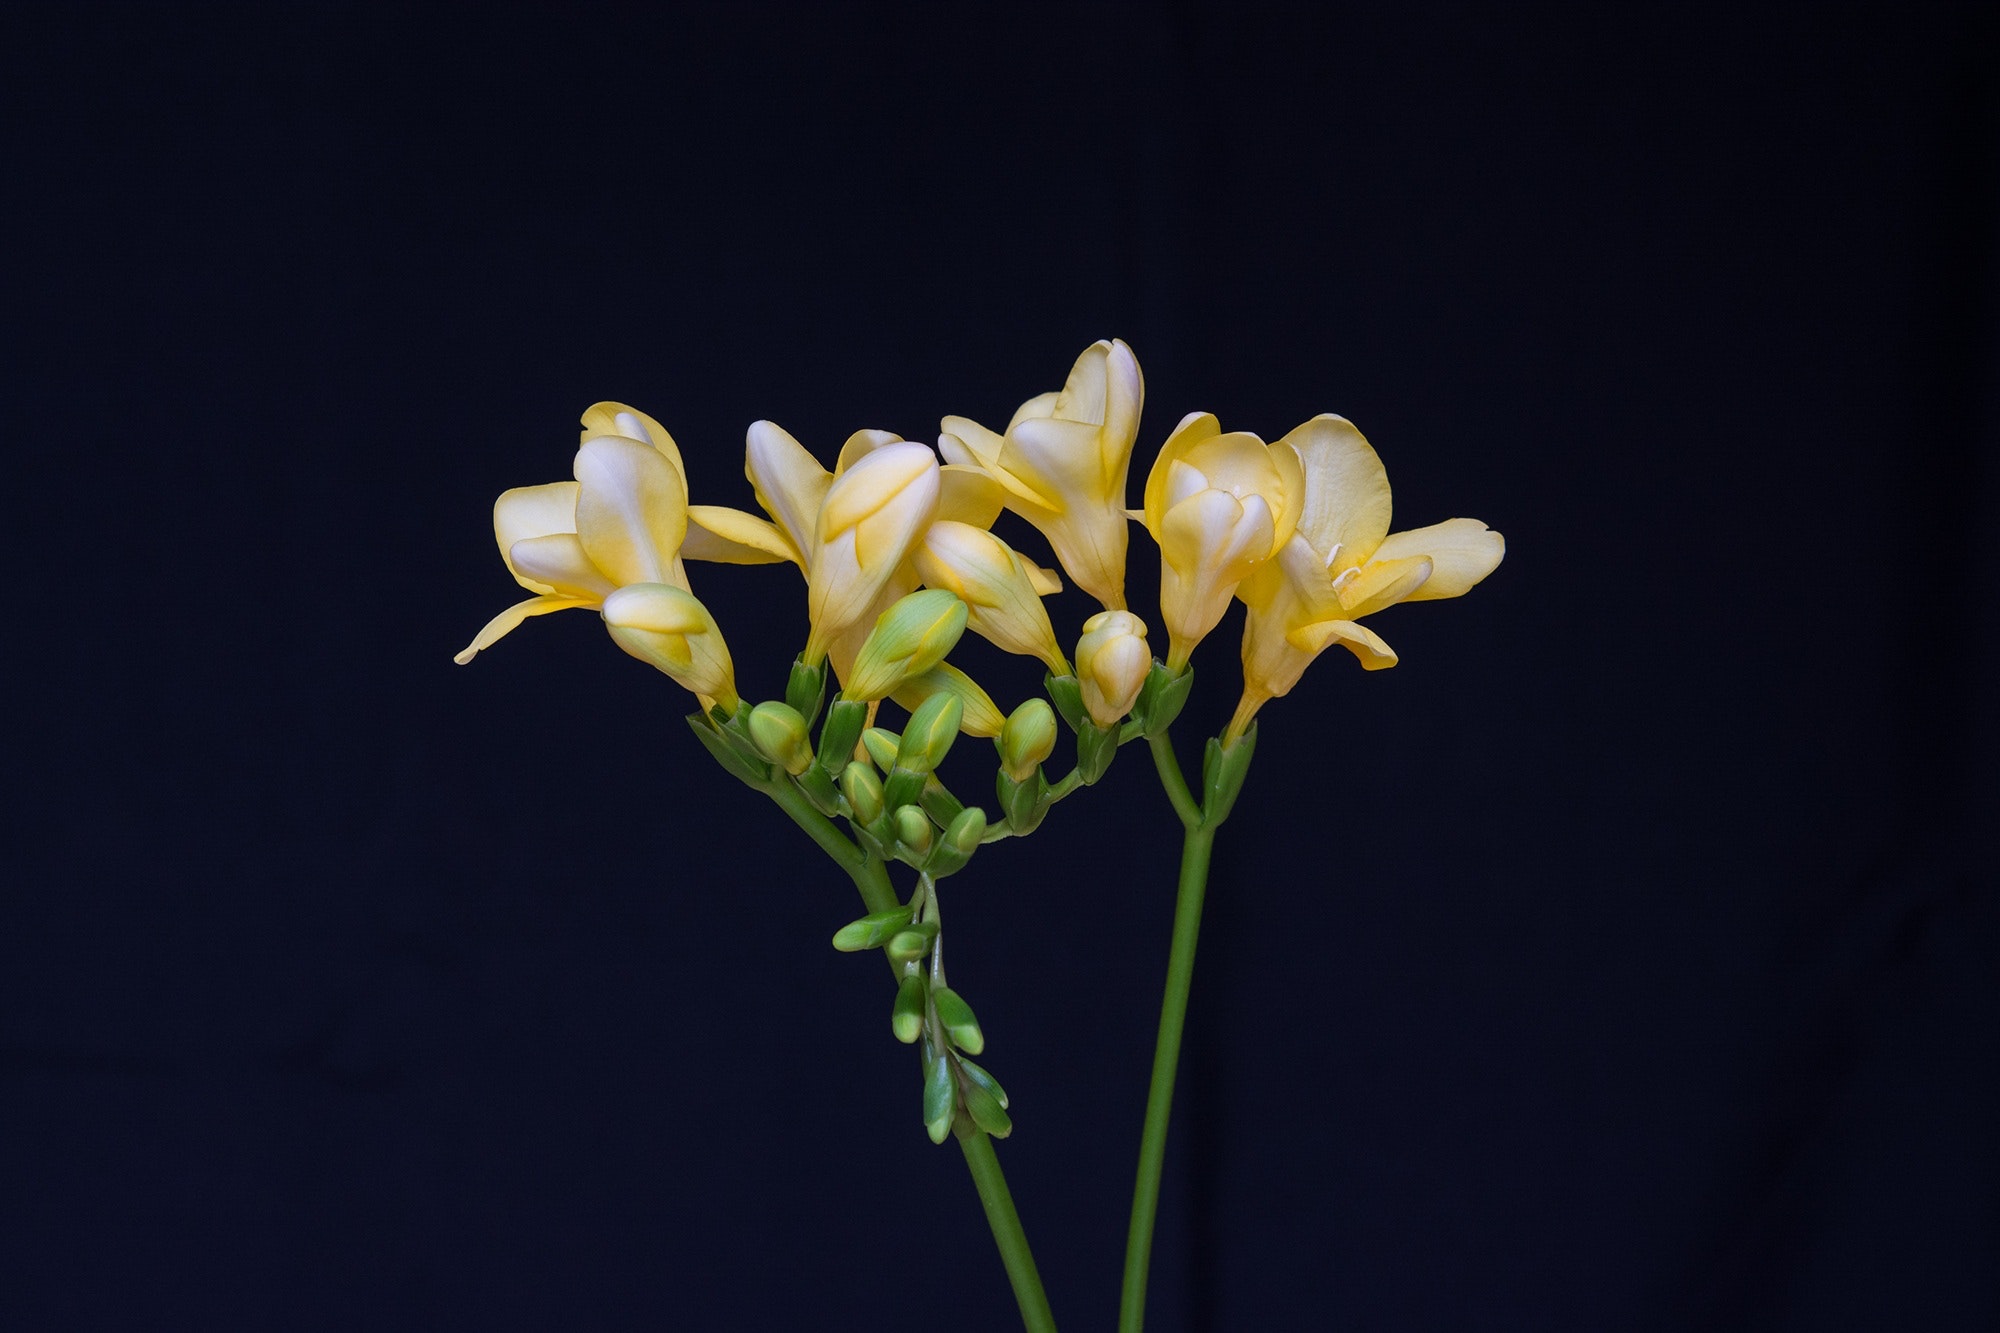
flower, flowering plant, plant, yellow, Pedicel, petal, plant stem, wildflower, Polystachya